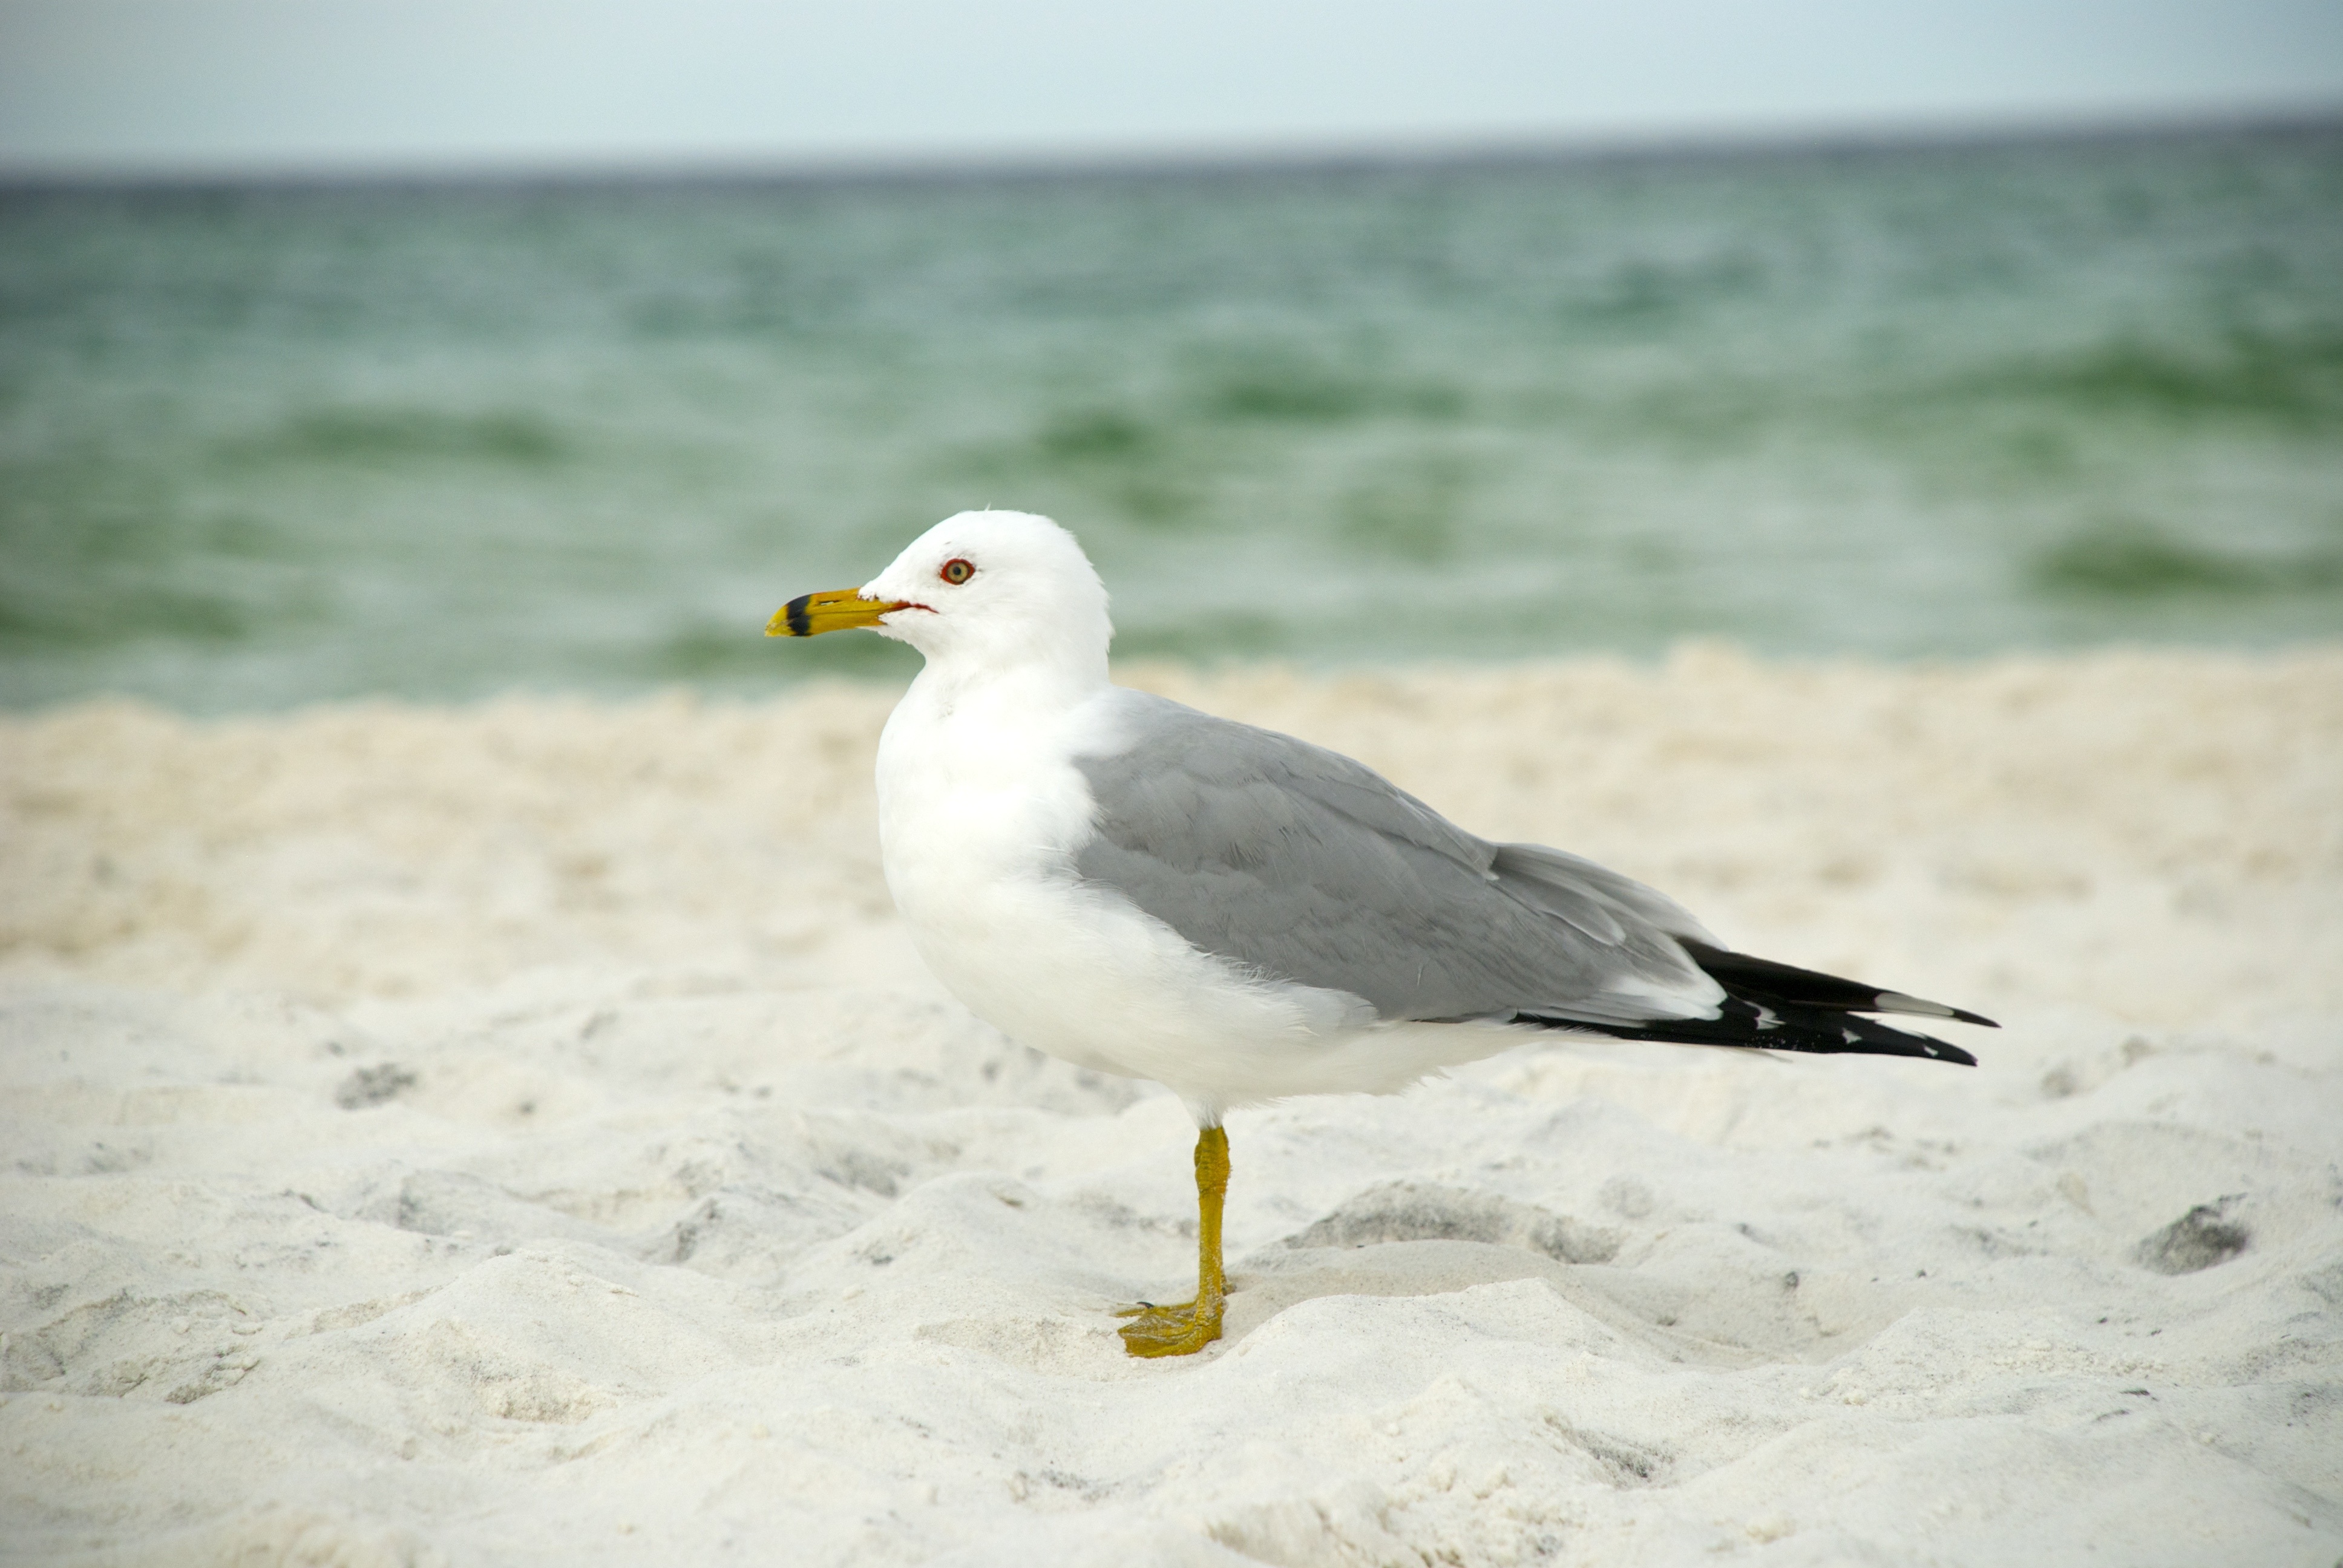
beach, sea, water, nature, sand, ocean, bird, seabird, seagull, summer, gull, beak, fauna, vertebrate, shorebird, charadriiformes, european herring gull, great black backed gull